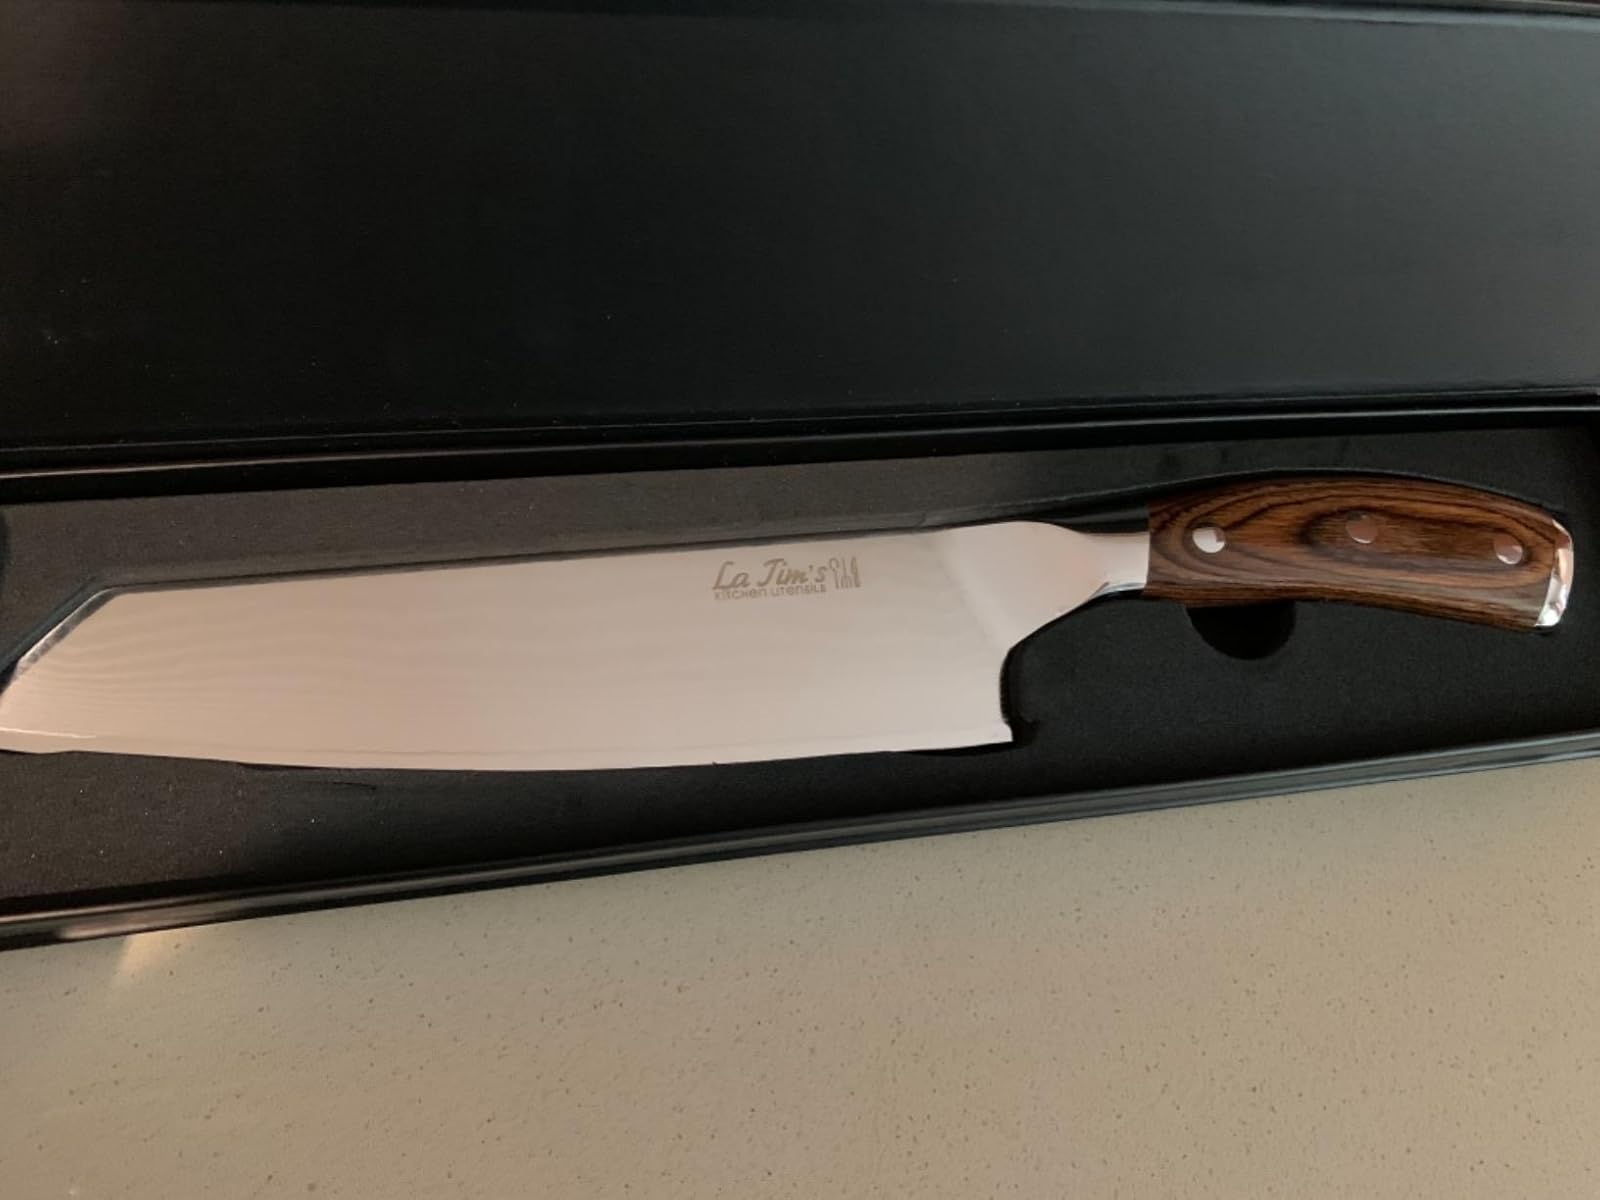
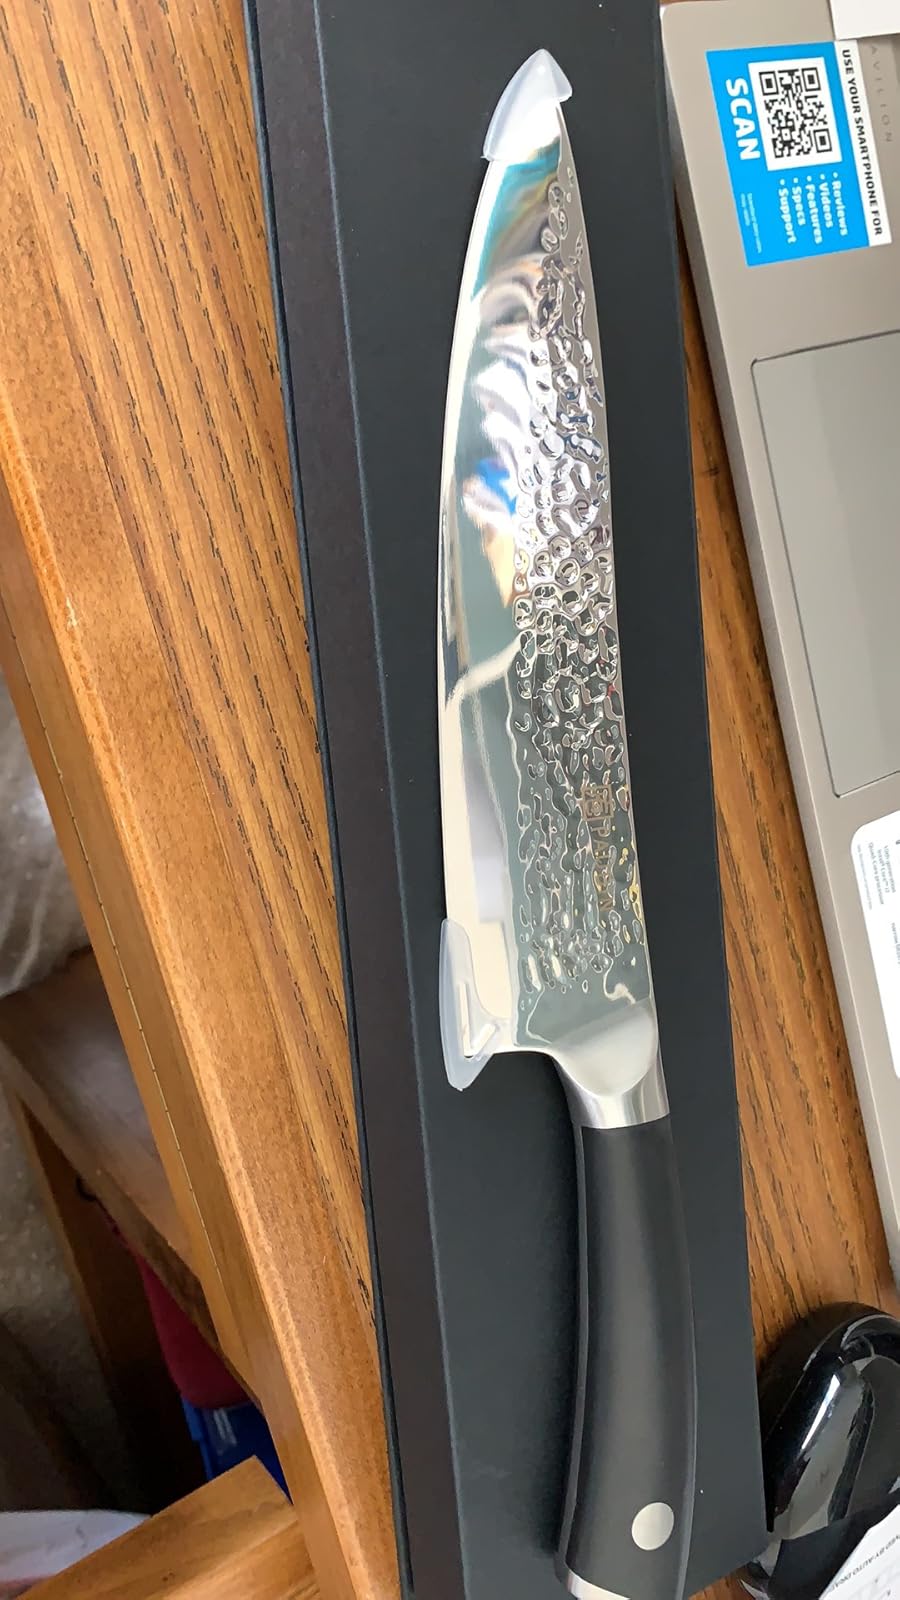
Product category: items_knife
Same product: no